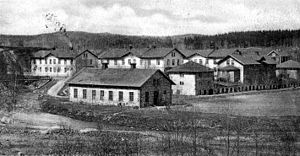
Bångbro / Industrihistorie
Bångbro er en mindre bebyggelse lige sydøst for Kopparberg i Ljusnarsbergs kommun, Västmanland, Sverige. Bångbro og Kopparberg er med tiden vokset sammen, og der findes ingen eksakt grænse mellem disse to byer. Bångbro var tidligere et udpræget industriområde med stålindustri, ejet af SKF. Stålværket blev i 1980'erne solgt til Uddeholms AB, som nedlagde virksomheden i 1987.